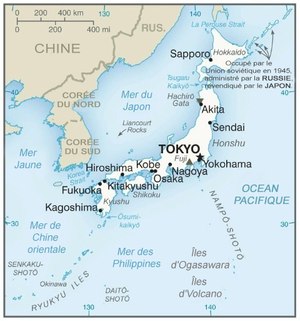
Le Japon, en forme longue l'État du Japon, en japonais Nihon ou Nippon et Nihon-koku ou Nippon-koku respectivement, est un pays insulaire de l'Asie de l'Est, situé entre l'océan Pacifique et la mer du Japon, à l'est de la Chine, de la Corée du Sud et de la Russie, et au nord de Taïwan. Étymologiquement, les kanjis qui composent le nom du Japon signifient « pays d'origine du Soleil » ; c'est ainsi que le Japon est désigné comme le « pays du soleil levant ».